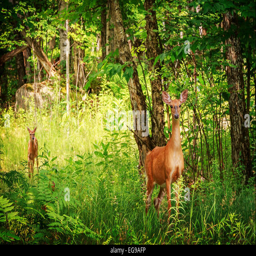
deer and the baby in forest